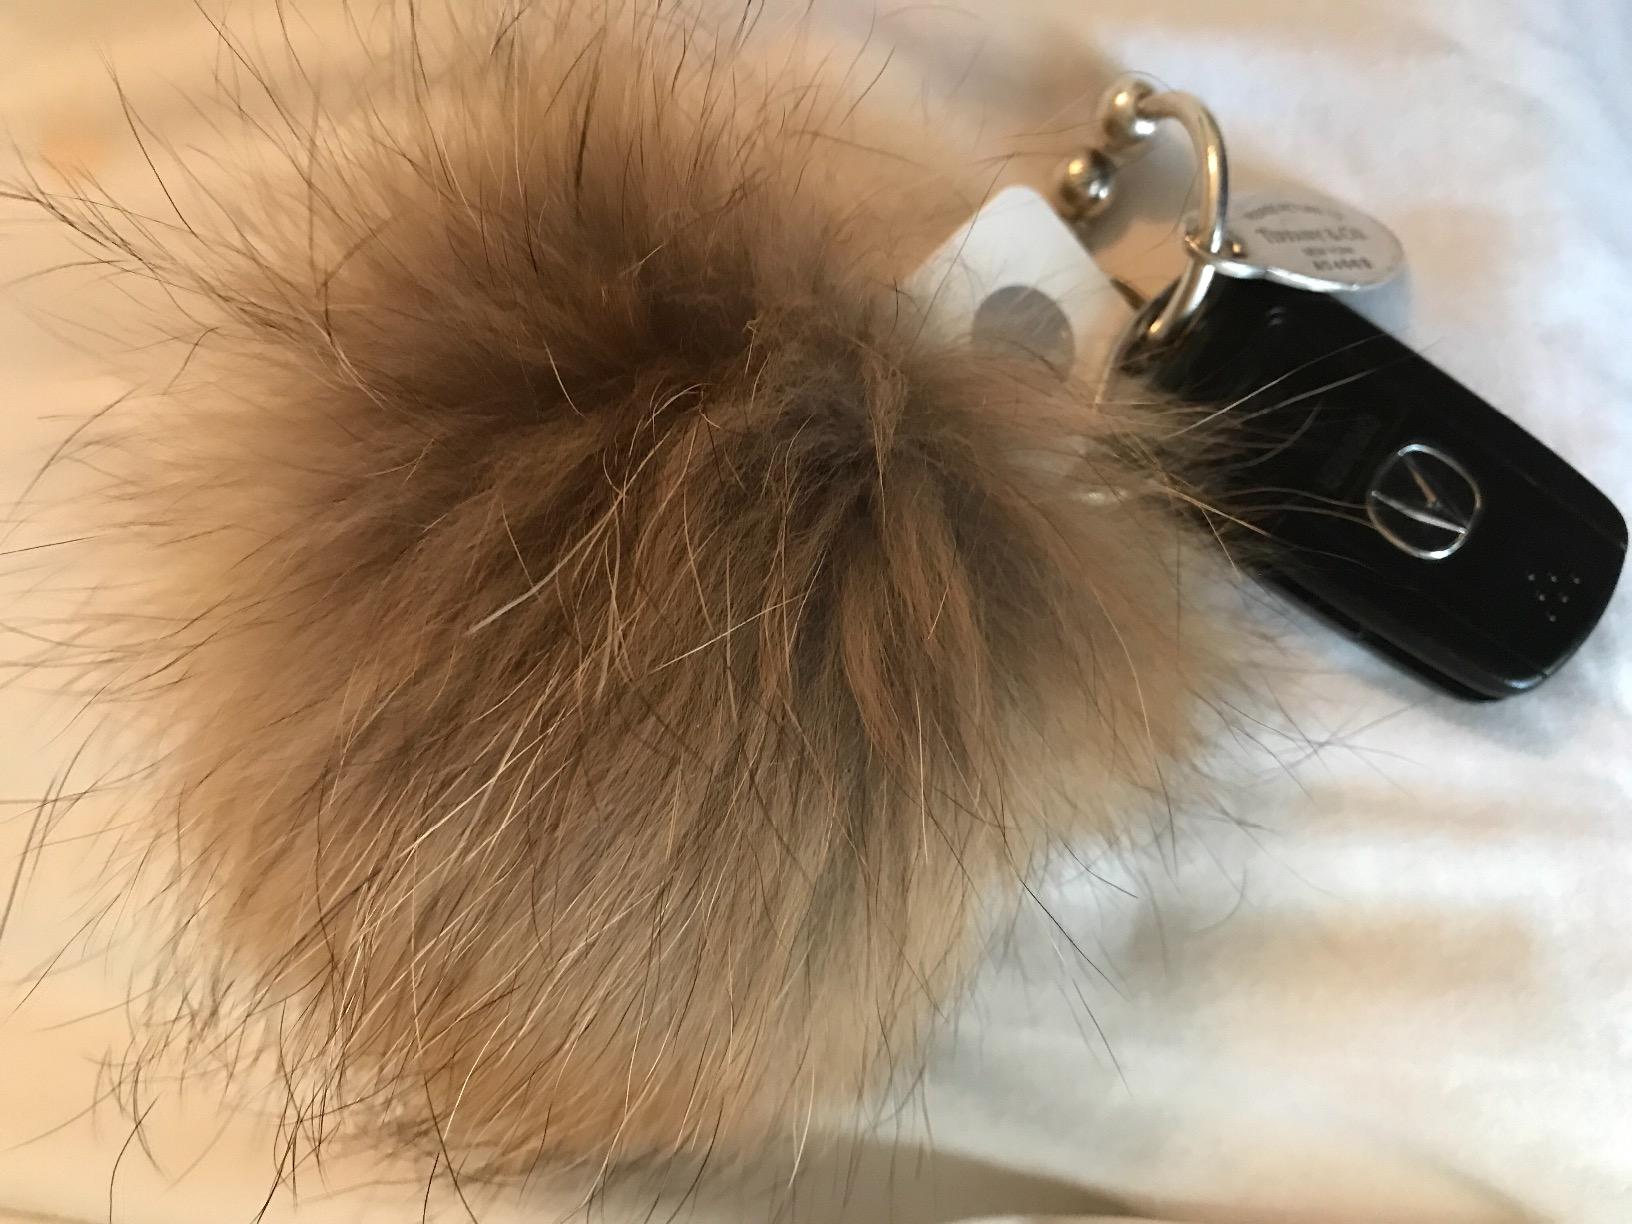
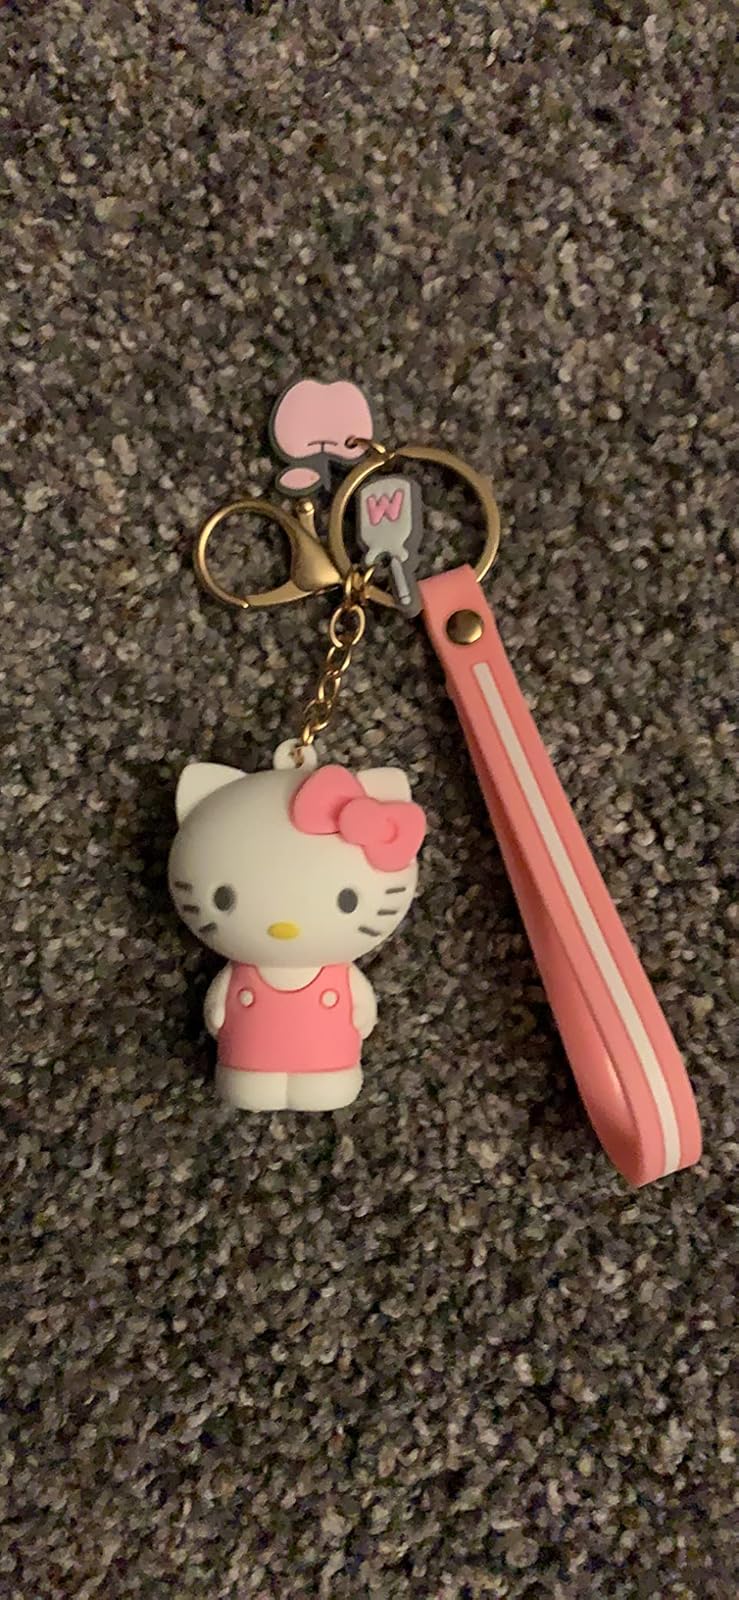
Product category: accessories_keychain
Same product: no